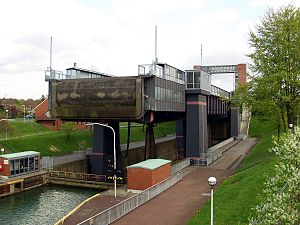
Skibshæveværk / Typer af skibshæveværk
Skibselevator ved Henrichenburg, vertikal flytning
Skibshæveværk er en mekanisk indretning, der er konstrueret til at flytte et skib fra et niveau til et andet. Et hæveværk er en moderne udgave af en skibssluse.